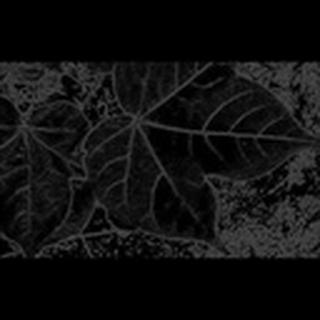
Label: healthy_cotton